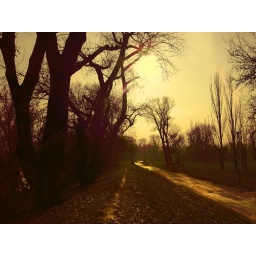
in yellow glasses I.